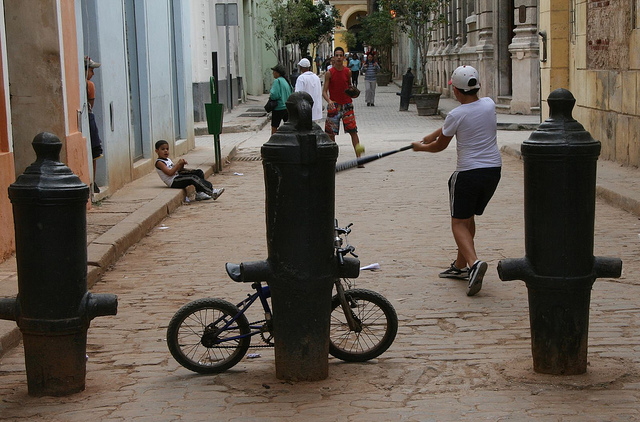
thanh niên trẻ mặc áo trắng đang đánh bóng chày